Undrumsdal Church

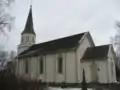
View of the church

Undrumsdal Church is a parish church of the Church of Norway in Tønsberg Municipality in Vestfold county, Norway. It is located in the village of Undrumsdal. It is the church for the Undrumsdal parish which is part of the Tønsberg domprosti (deanery) in the Diocese of Tunsberg. The white, wooden church was built in a long church design in 1882 using plans drawn up by the architect F. Rasmussen. The church seats about 162 people.